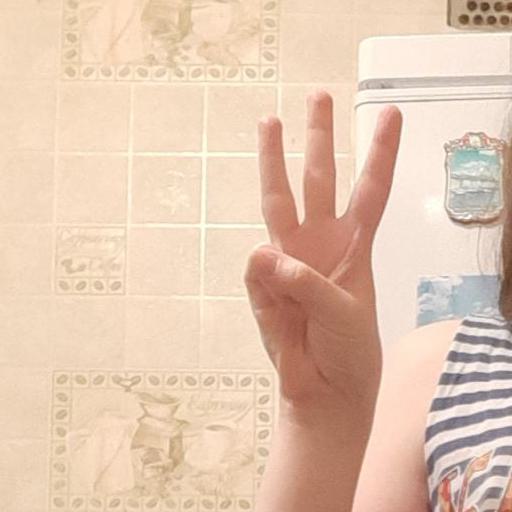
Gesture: three